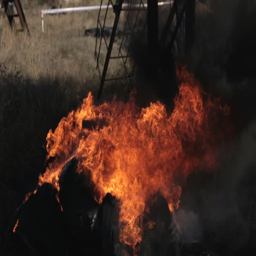
profession extinguishes the fire with water jet